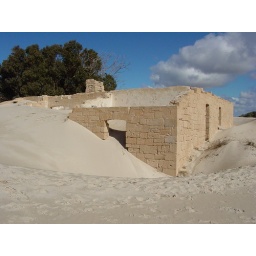
The old telegraph office has been consumed by the sand dunes as they march inland.AUS WA Eucla 20050804 DSC04567.JPG